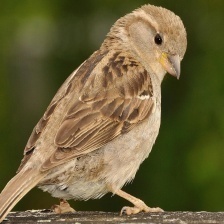
Species: HOUSE SPARROW
Scientific name: PASSER DOMESTICUS